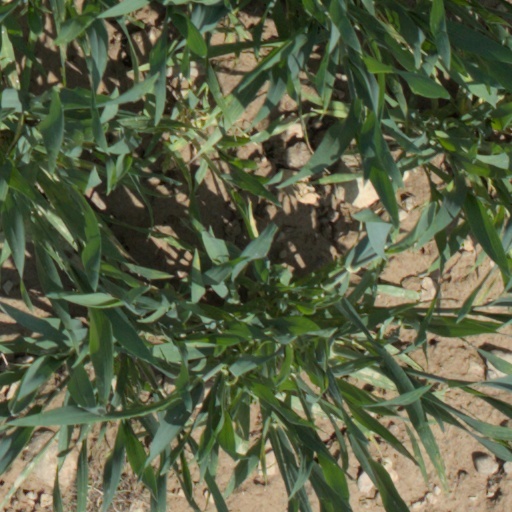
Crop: wheat